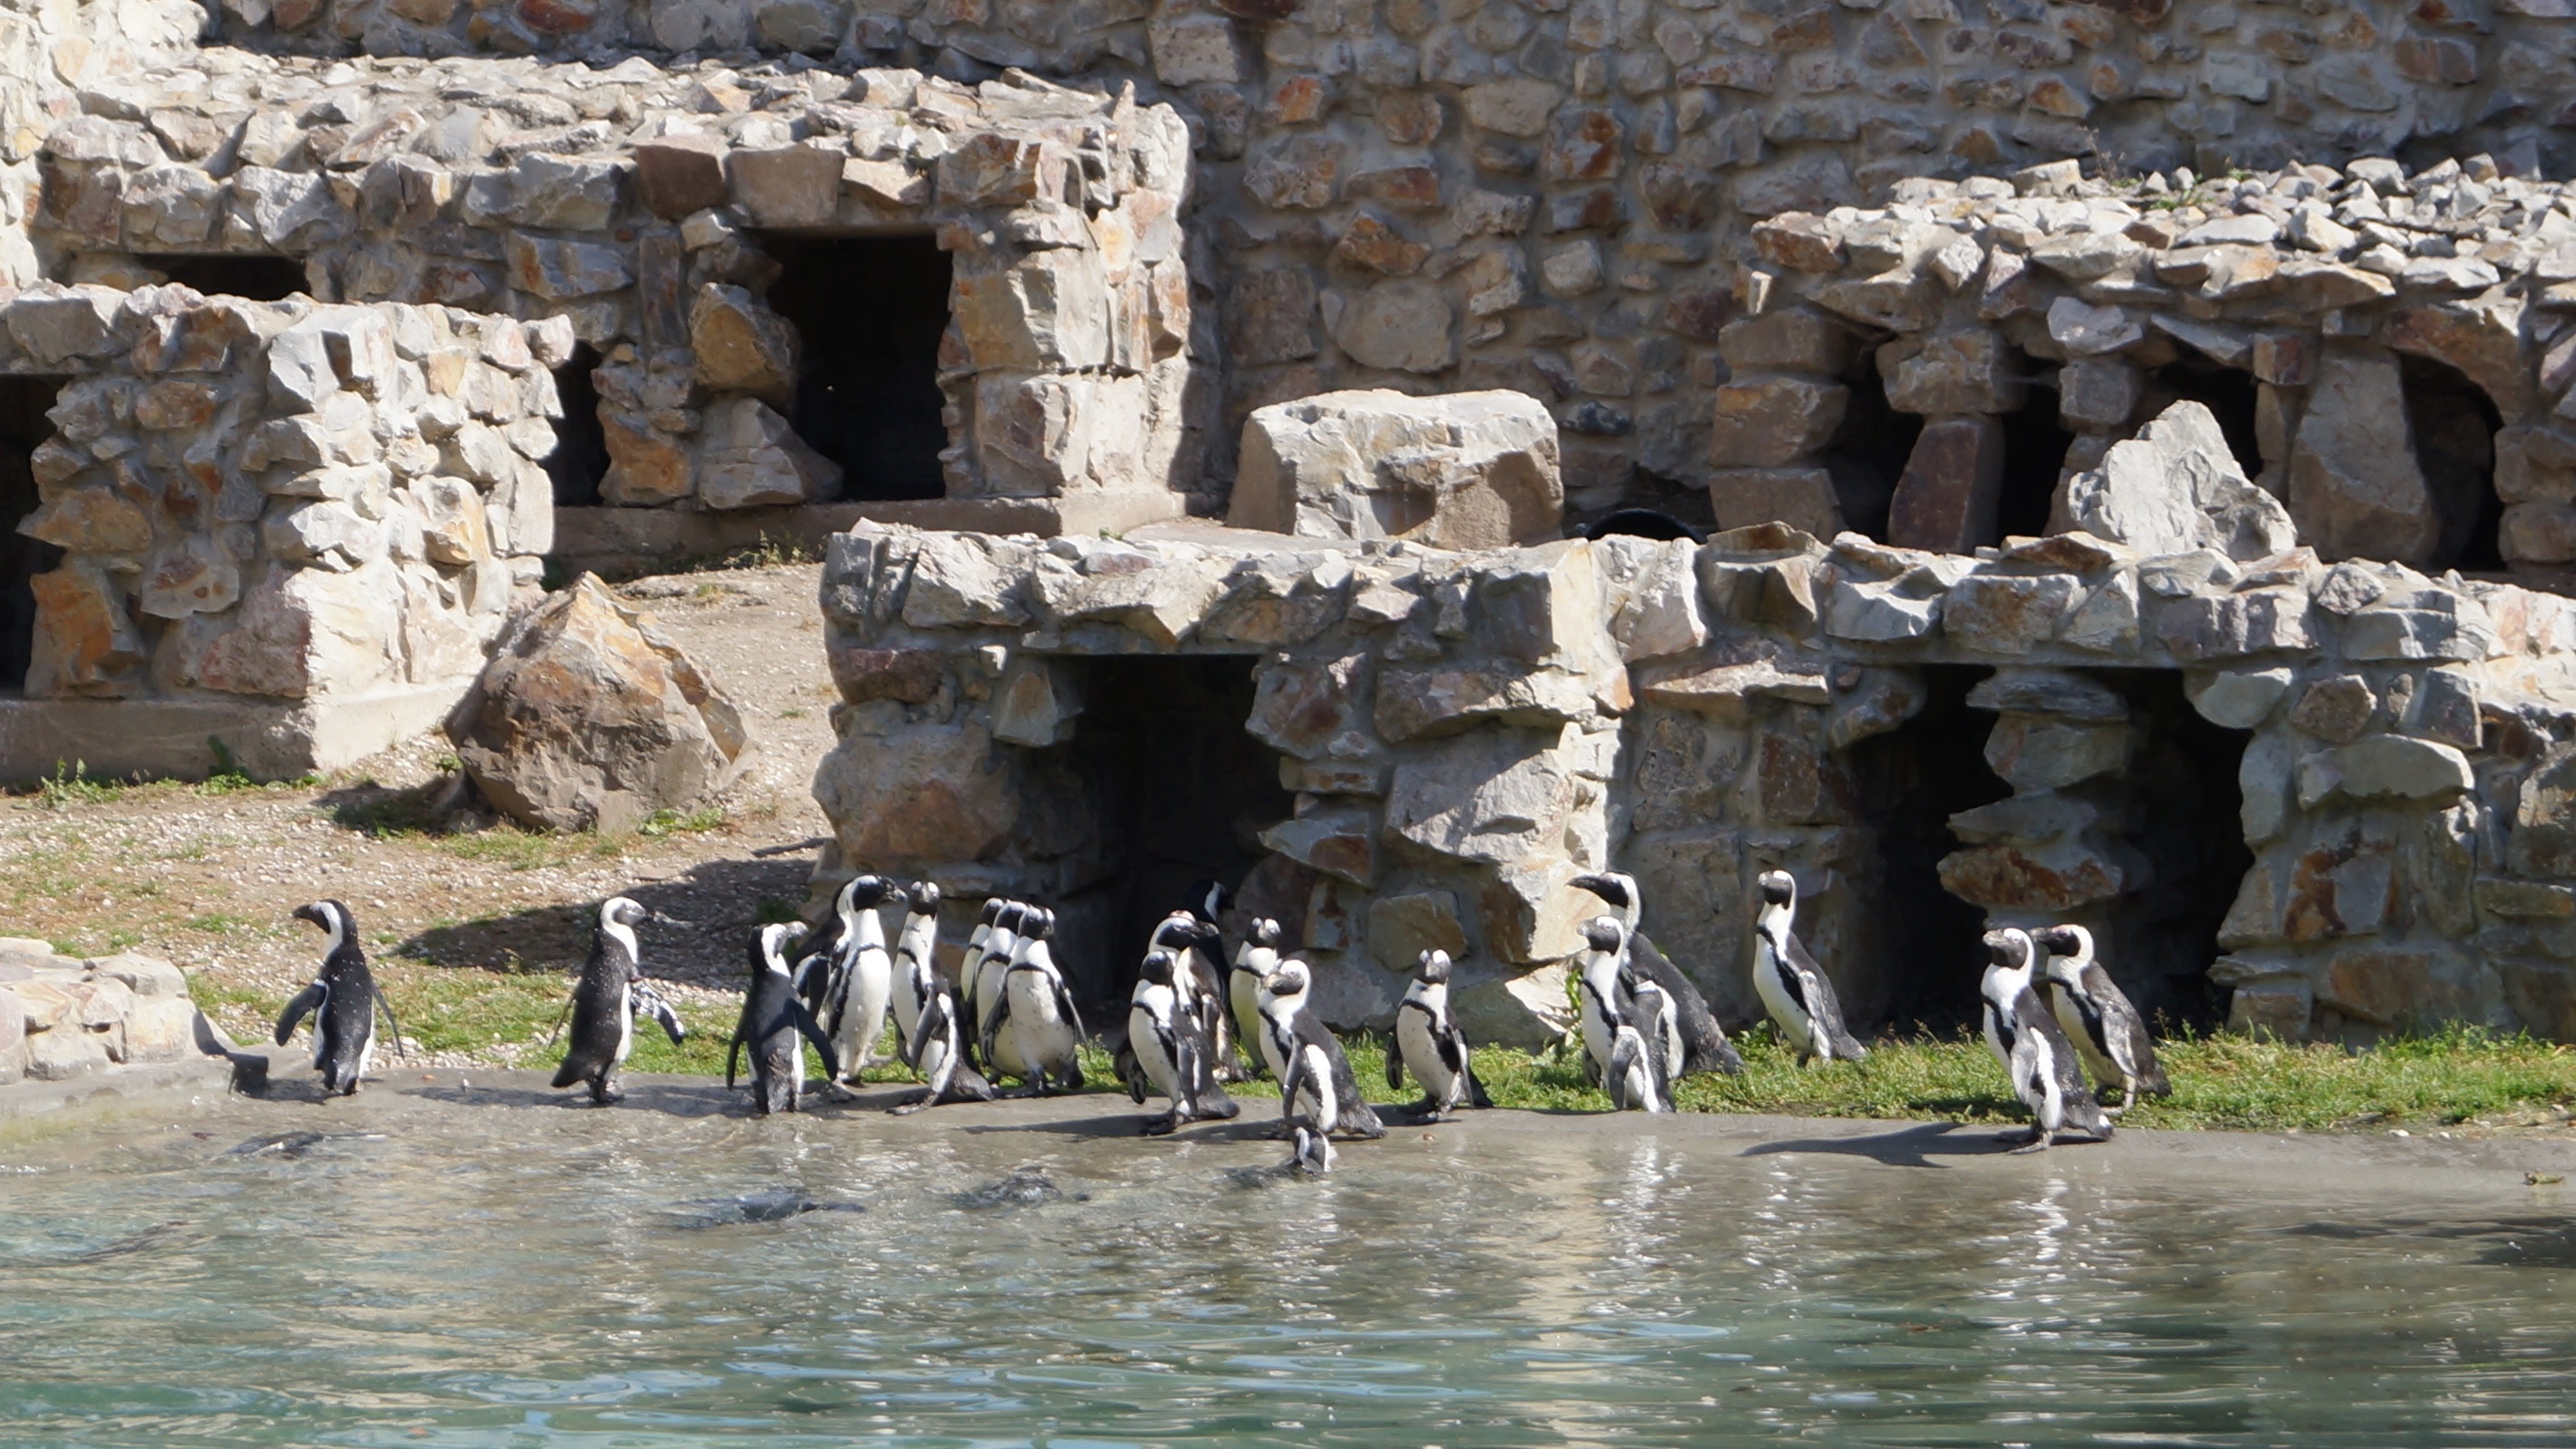
zoo, catwalk, sculpture, animals, tourist attraction, penguins, archaeological site, zoological garden, historic site